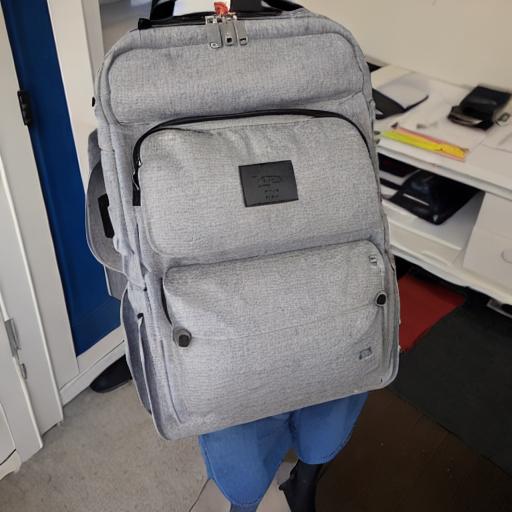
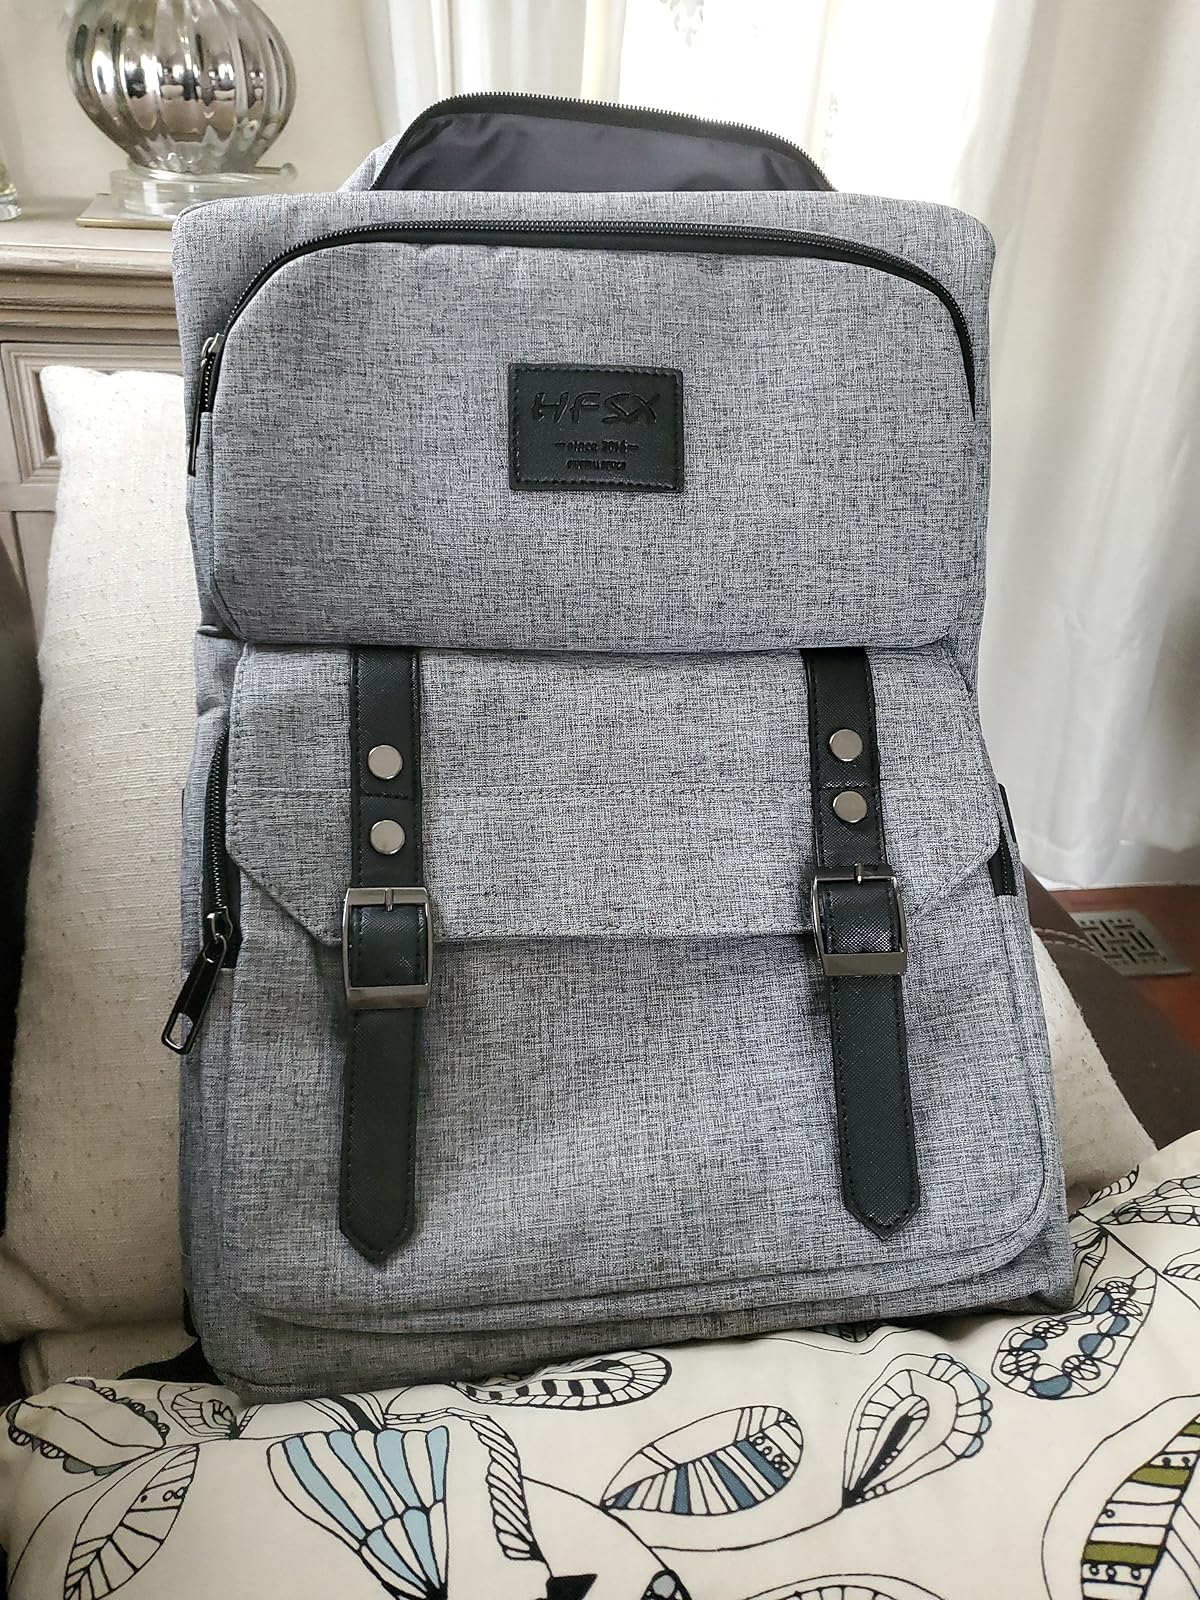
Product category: bag
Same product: no